Newland House

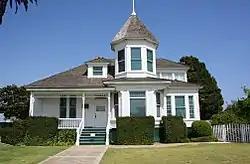

Newland House is an 1898 farmhouse in a midwestern adaptation of a Queen Anne architectural style in Huntington Beach, California, United States. Listed on the National Register of Historic Places, it is one of 123 historic places and districts on the National Register of Historic Places in Orange County, California. The Newland House is listed as the ninth historic place to receive a historical plaque from the Orange County Historical Commission in cooperation with the Orange County Board of Supervisors. The house has been identified as the site of the Tongva village of Lupukngna.